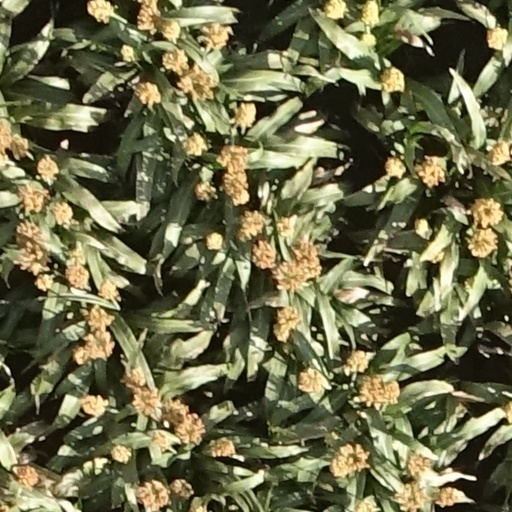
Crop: sorghum